St Monica's High School

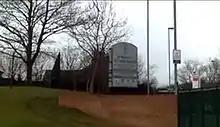
Sign at the front of St Monica's RC High School, next to Bury Old Road.

St Monica's RC High School was formed when two schools; St Joseph's RC High School, Whitefield and St Peter's RC High School, Prestwich, amalgamated and settled on the former St Peter's site on Bury Old Road. The school opened on 1 September 1987.